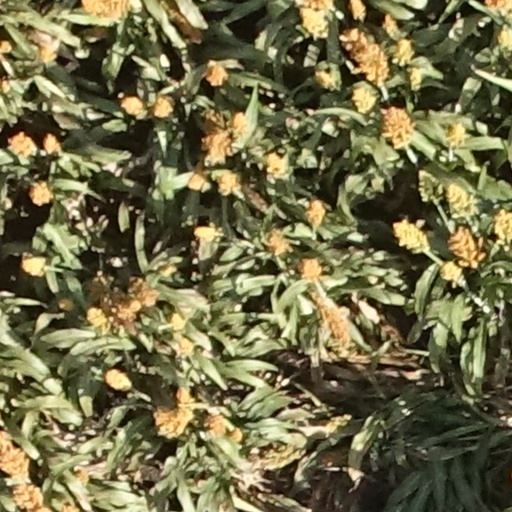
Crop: sorghum